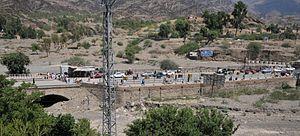
Torkham est l'un des principaux postes frontaliers internationaux entre le Pakistan et l'Afghanistan, situé sur la frontière internationale de Torkham. Il relie la province de Nangarhar en Afghanistan aux zones tribales administrées par le gouvernement fédéral et Khyber Pakhtunkhwa. Il s'agit du point d'entrée le plus fréquenté entre les deux pays, servant de site de transport, d'expédition et de réception majeur. L'autoroute 7 relie Torkham à Kaboul en passant par Jalalabad.